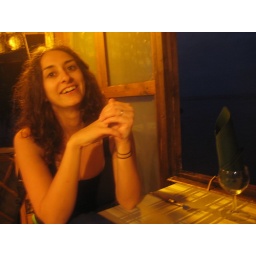
Aito Restaurant. Our table was over the water and the window looked out to the sea.